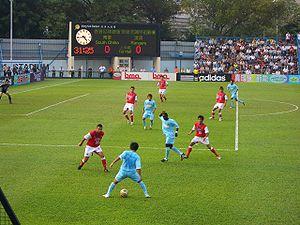
Le championnat de Hong Kong de football a été créé en 1945. Il existait auparavant un championnat local mais la fédération de Hong Kong ne reconnait que les résultats postérieurs à 1945.
Le South China Athletic Association est un club de football hongkongais.
Biu Chun Rangers Football Club est un club de football de Hong Kong.